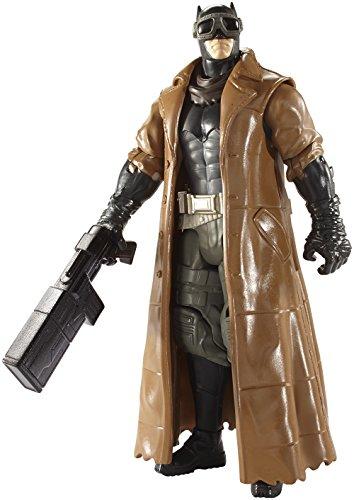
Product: Batman v Superman: Dawn of Justice, Blast Attack Batman, 6 Inch Action Figure
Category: Toys & Games | Toy Figures & Playsets | Action Figures
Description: Recreate The Greatest Super Hero Battle of All Time with this 6 inch realistic action figure.
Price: $10.85
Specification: ProductDimensions:6.8x1.8x10.8inches|ItemWeight:4.6ounces|ShippingWeight:4ounces(Viewshippingratesandpolicies)|DomesticShipping:ItemcanbeshippedwithinU.S.|InternationalShipping:ThisitemcanbeshippedtoselectcountriesoutsideoftheU.S.LearnMore|ASIN:B016BR2EPO|Itemmodelnumber:DJG34|Manufacturerrecommendedage:36months-10years